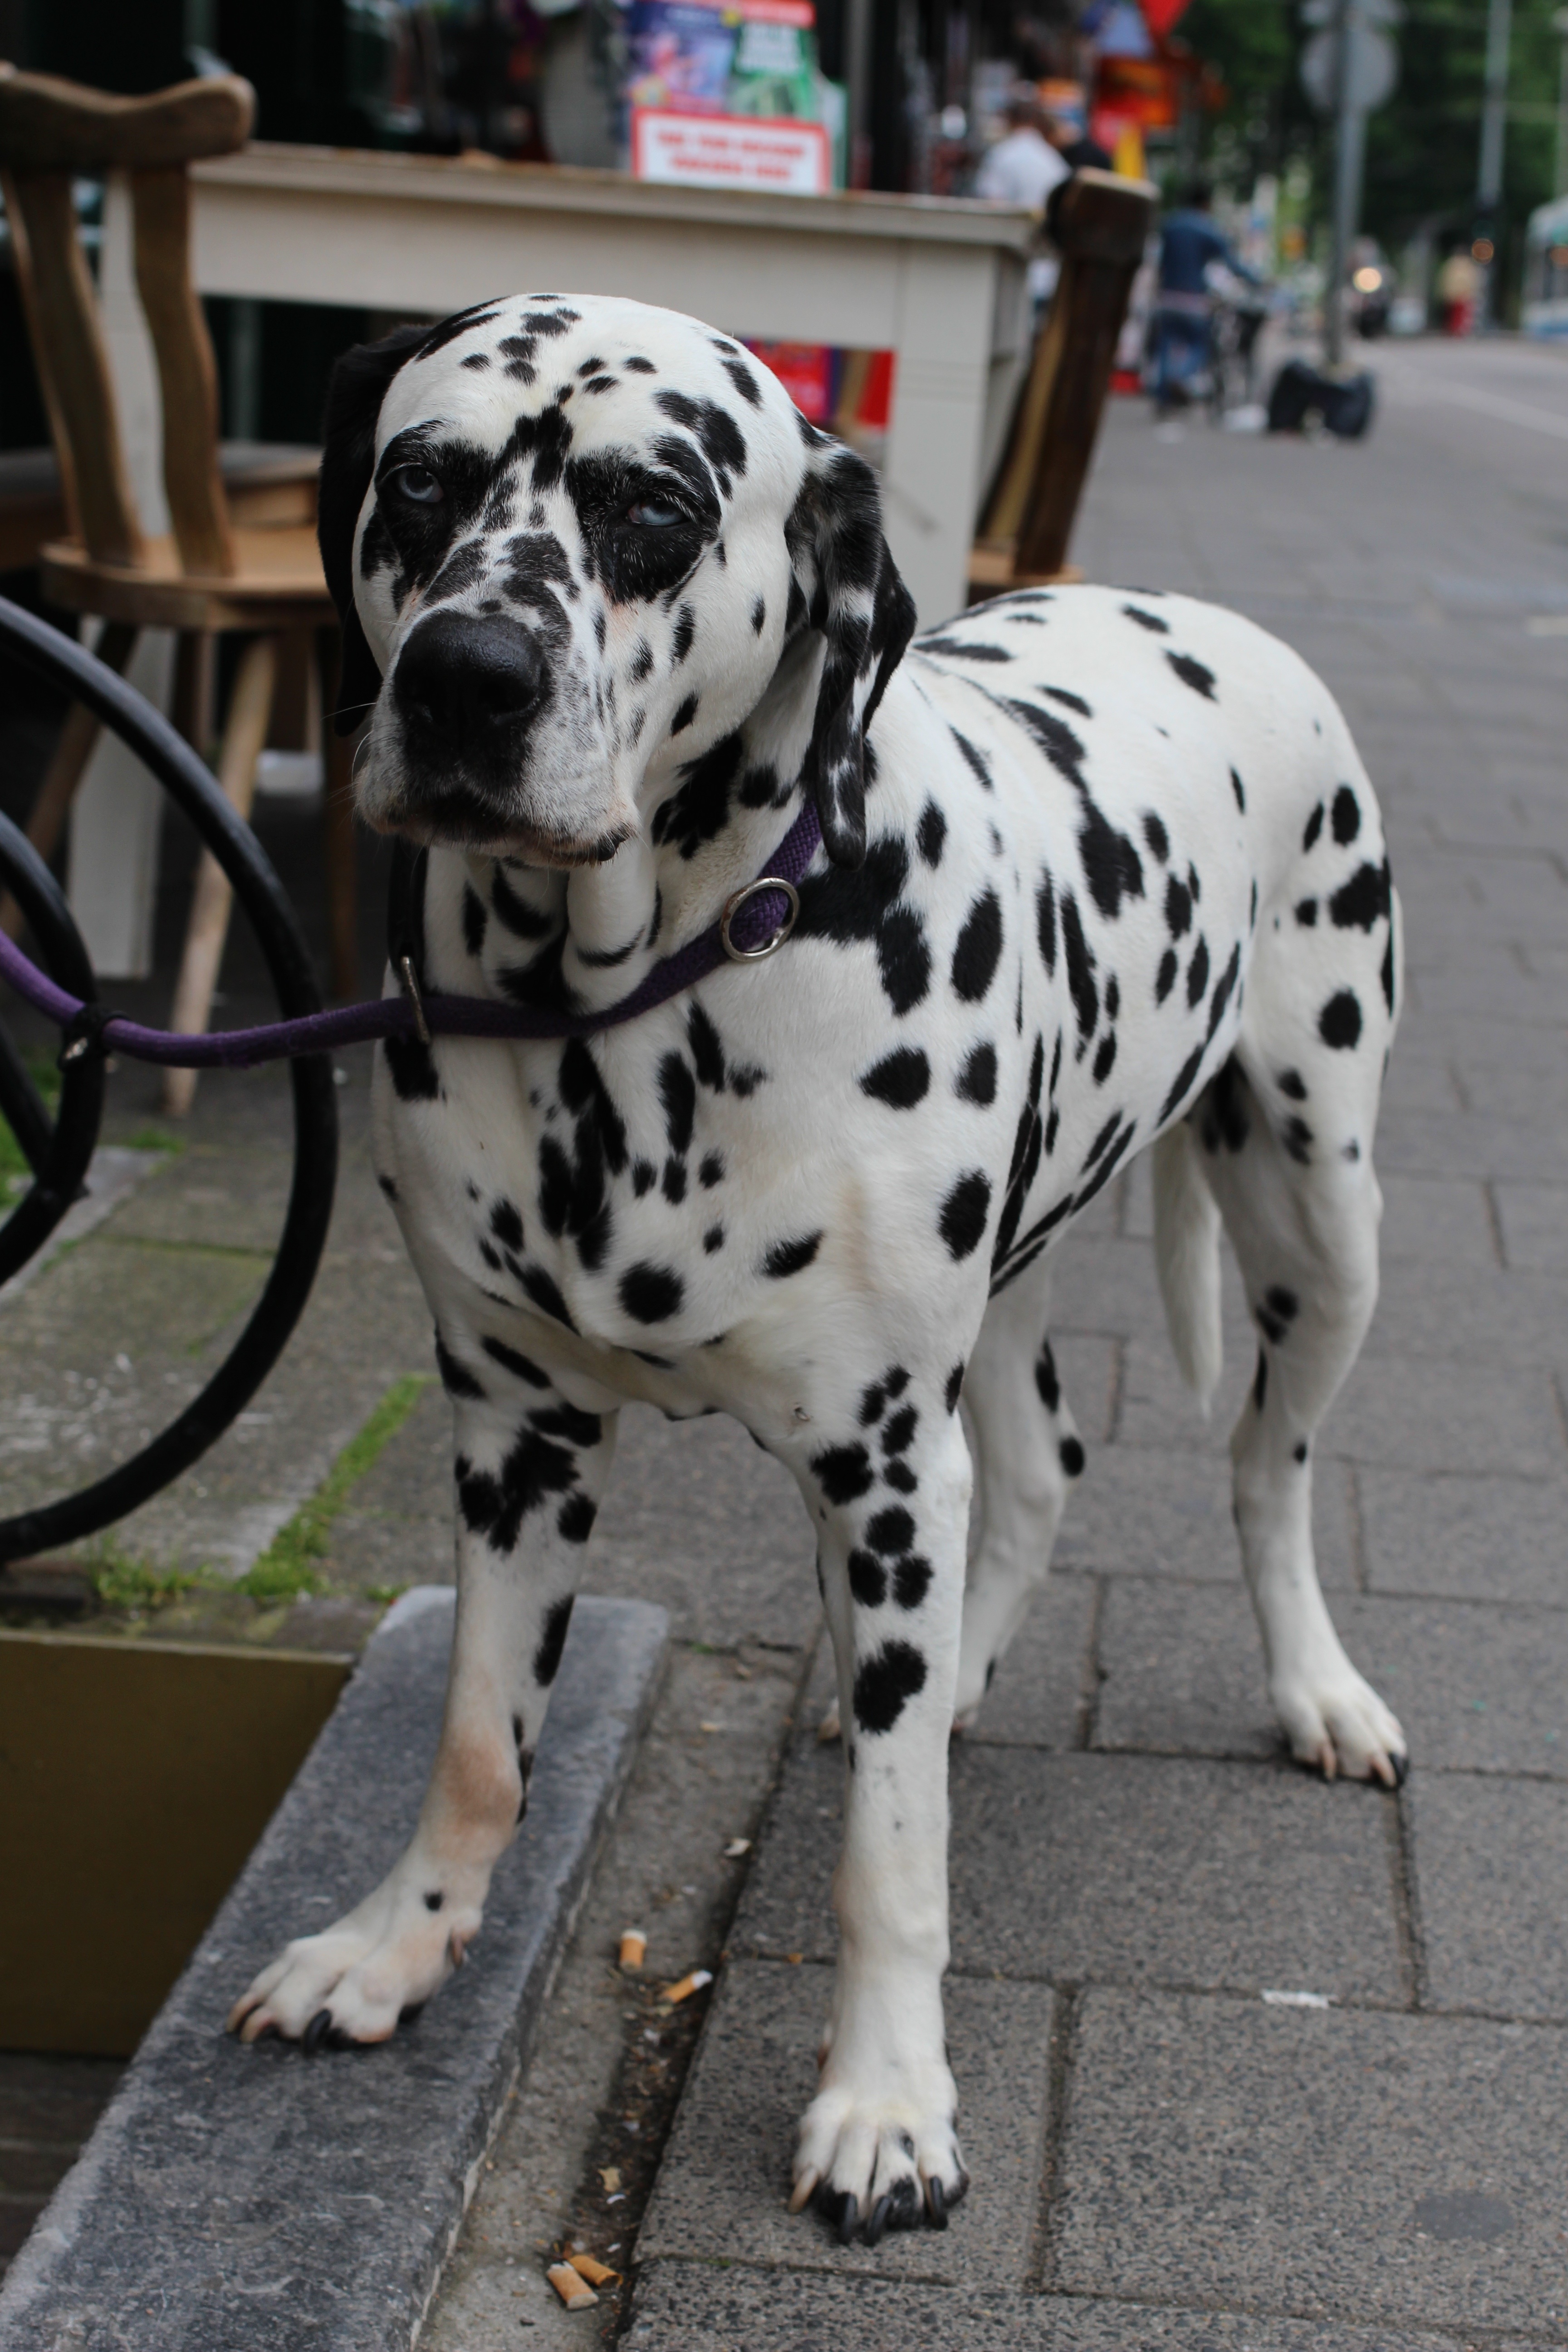
street, dog, mammal, spots, vertebrate, dalmatian, dog breed, dog like mammal, dog breed group